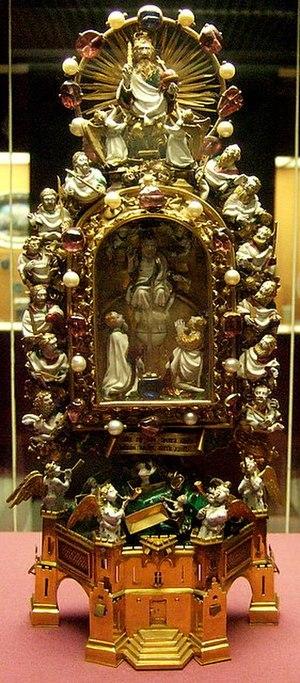
Le British Museum, est un musée de l'histoire et de la culture humaine, situé à Londres, au Royaume-Uni. Ses collections, constituées de plus de sept millions d’objets, sont parmi les plus importantes du monde et proviennent de tous les continents. Elles illustrent l’histoire humaine de ses débuts à aujourd'hui.
Le reliquaire de la Sainte Épine conservé au British Museum, à Londres, a probablement été créé à Paris dans les années 1390 pour le duc Jean de Berry afin d'abriter une relique de la Sainte Couronne. Il est conservé depuis 1898 au British Museum, grâce à un don de la part de Ferdinand de Rothschild. C'est un des rares joyaux de la très riche Cour des Valois de la fin du quatorzième et du début du quinzième siècles à avoir été conservé jusqu'à nos jours. Le reliquaire est richement décoré d'or, de pierres précieuses et de personnages émaillés en ronde bosse pour créer un total de vingt-huit personnages en relief, principalement en émail blanc, une technique récemment développée.
Il existe plusieurs reliquaires de la Sainte Épine, chacun étant censé renfermer une épine de la Sainte Couronne portée par le Christ avant sa crucifixion :
L'émail sur ronde-bosse ou en ronde-bosse est une technique d'émaillage développée en France à la fin du XIVᵉ siècle, qui permet de produire de petites figures en trois dimensions, ou des reliefs, en grande partie ou entièrement recouverts d'émail. La nouvelle méthode implique l'occultation partielle de l'or, parfois de l'argent, sous-jacent, à partir duquel la figure a été mise en forme. Elle diffère de toutes les techniques anciennes qui permettent seulement de produire de l'émail sur une surface plane ou courbe, et la plupart du temps, comme le champlevé, en utilisant des métaux non précieux, tels que le cuivre, doré pour ressembler à l'or. La technique de l'émail sur ronde-bosse permet de créer de petites figures en or ou en argent, dont la surface est rendue légèrement rugueuse pour faire adhérer l'émail, qui est appliqué sous forme de pâte et cuit. Par endroits, le cadre ne peut être qu'un fil.